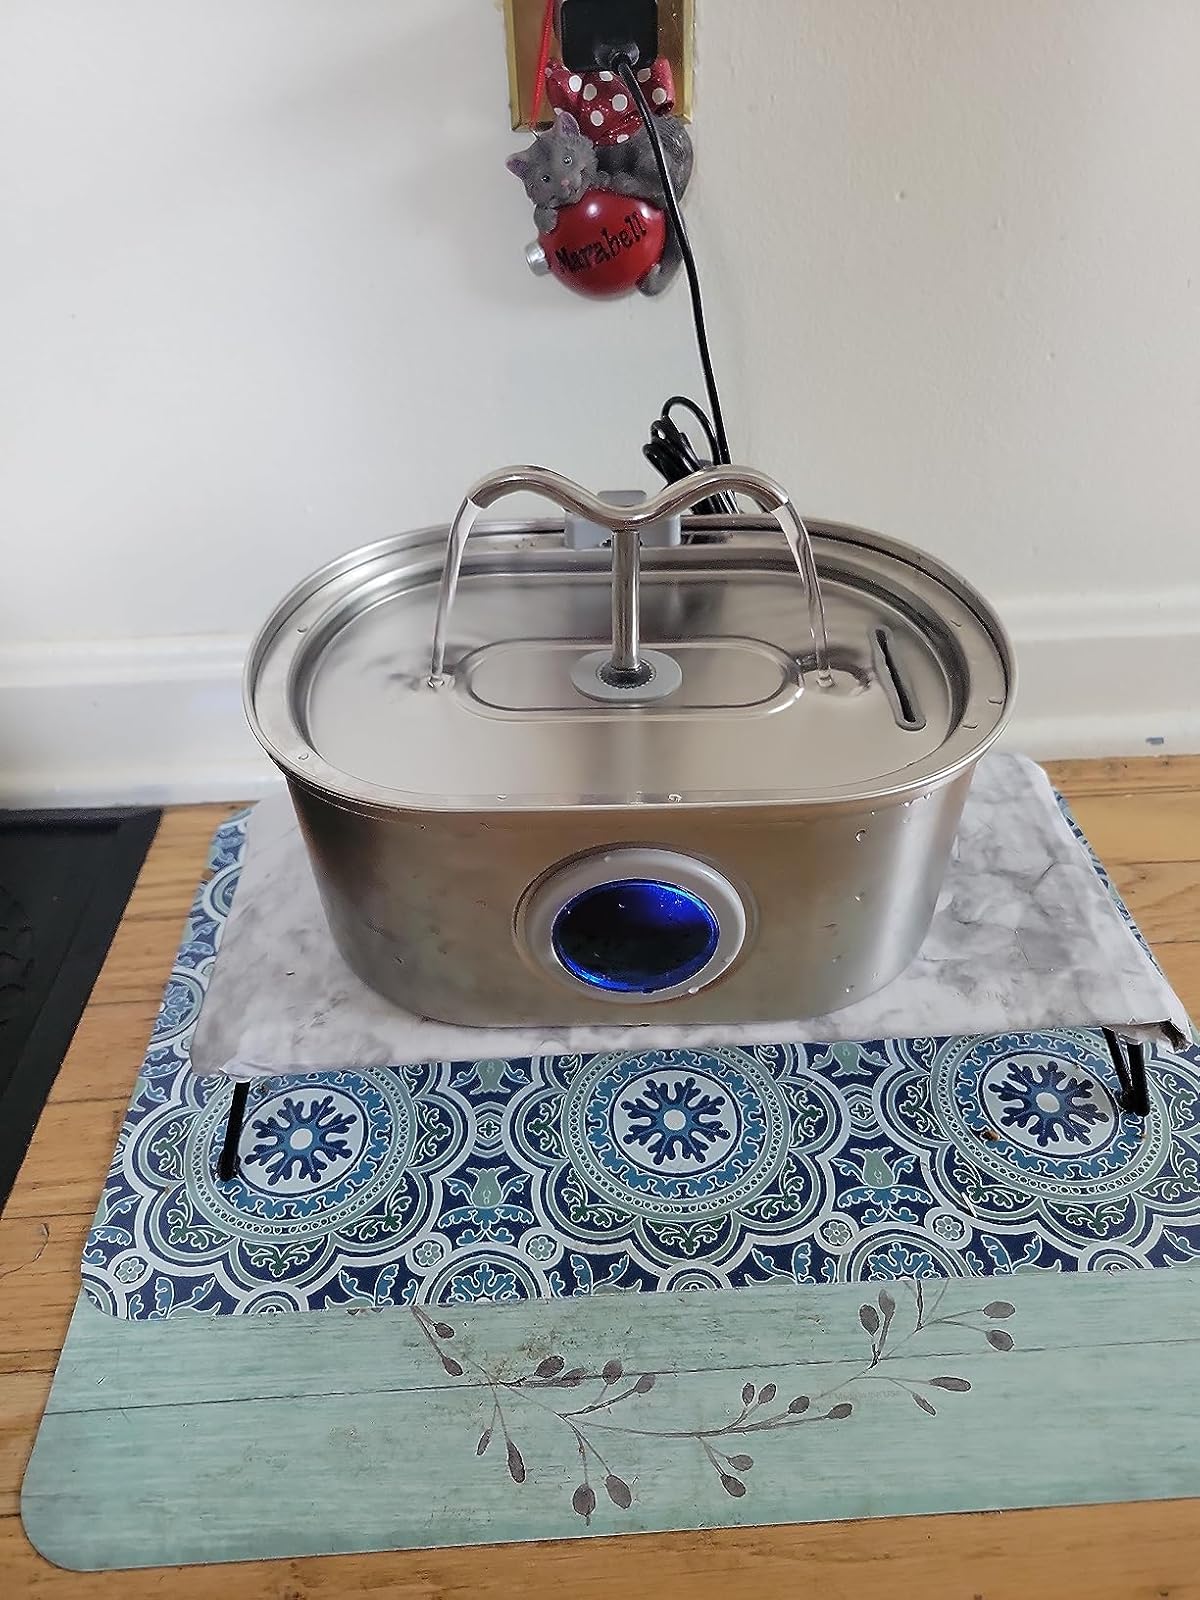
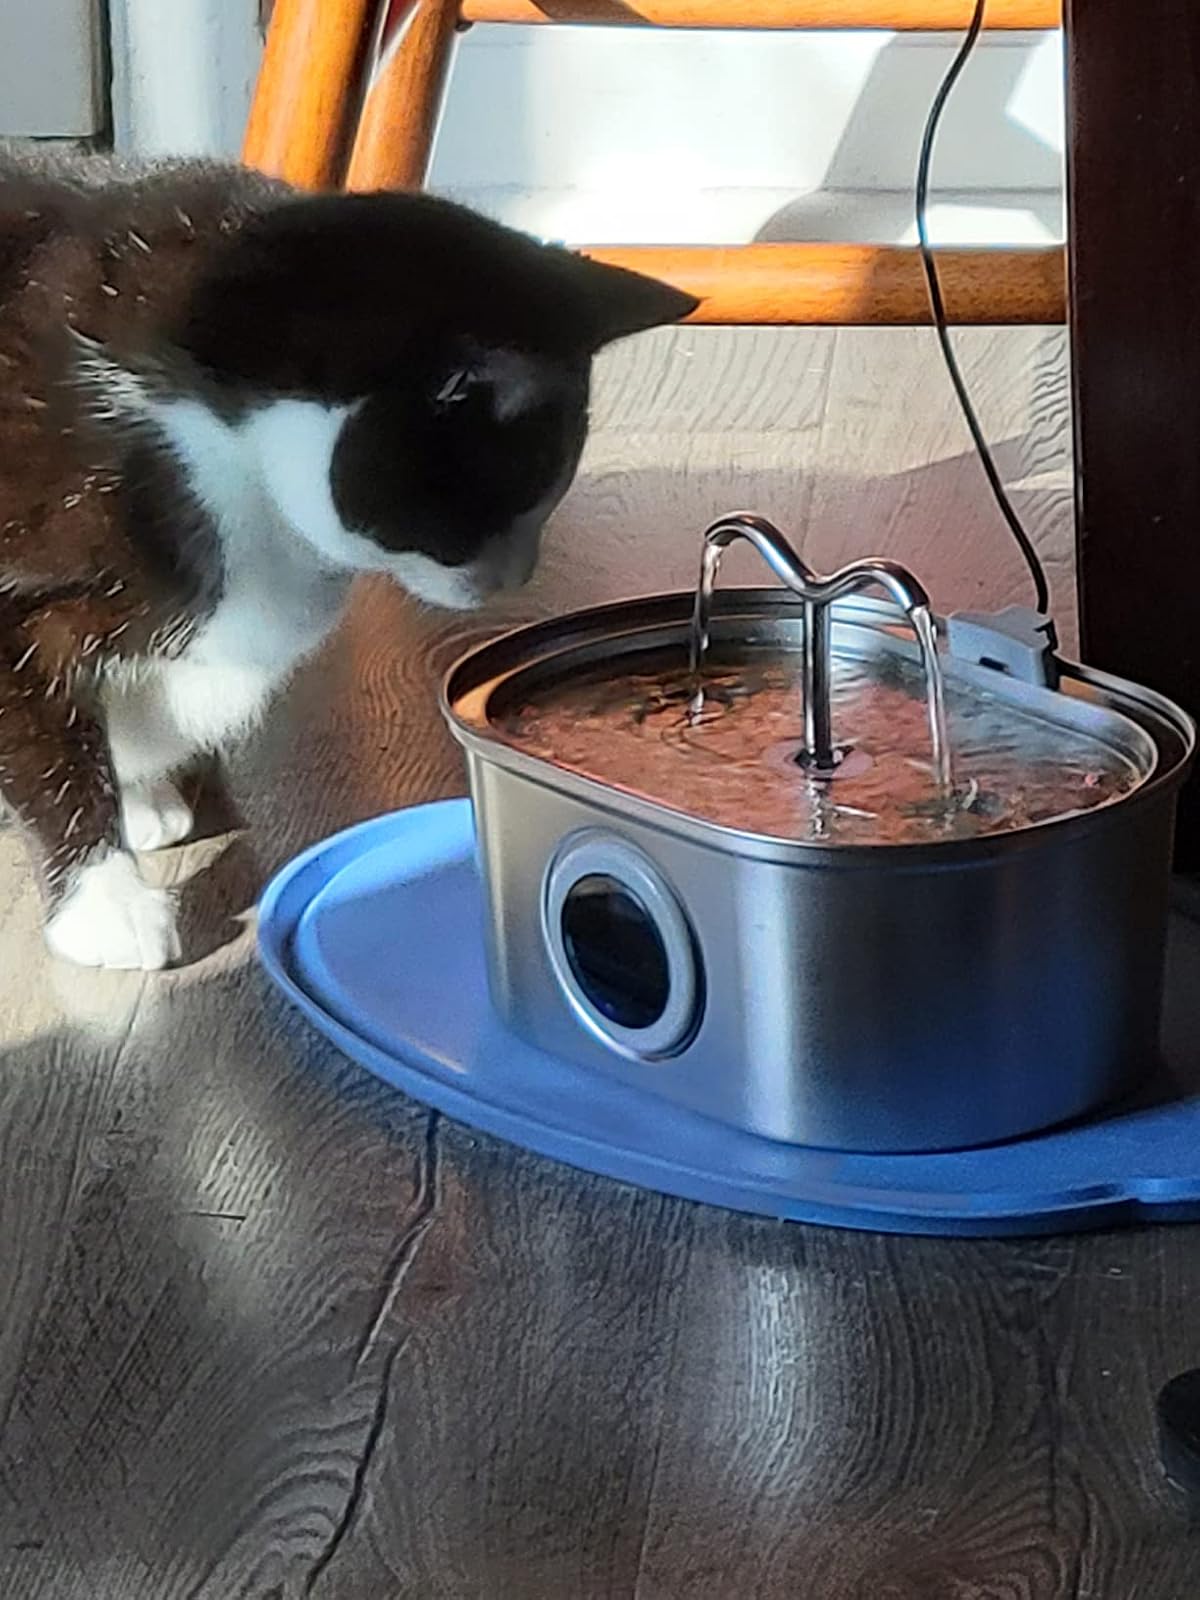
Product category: items_bowl
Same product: yes